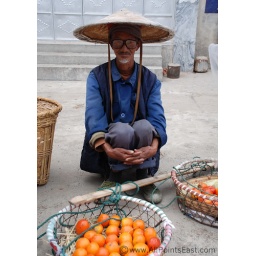
An orange seller in the village market at Xichou, on the banks of Lake Erhai near Dali.